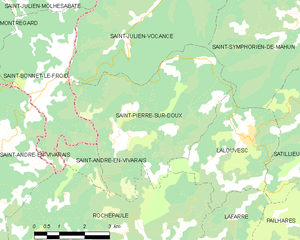
Carte des communes françaises: Saint-Pierre-sur-Doux